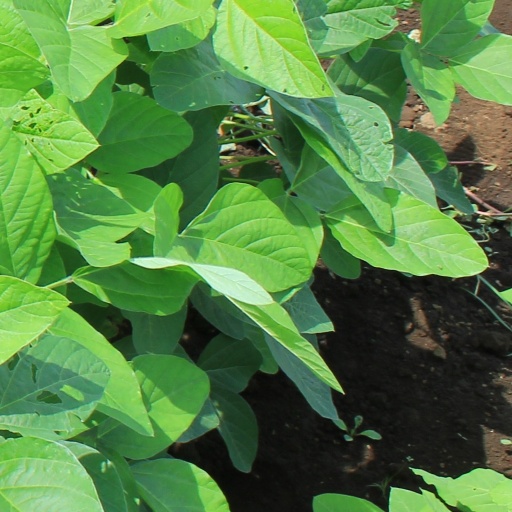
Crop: soybean